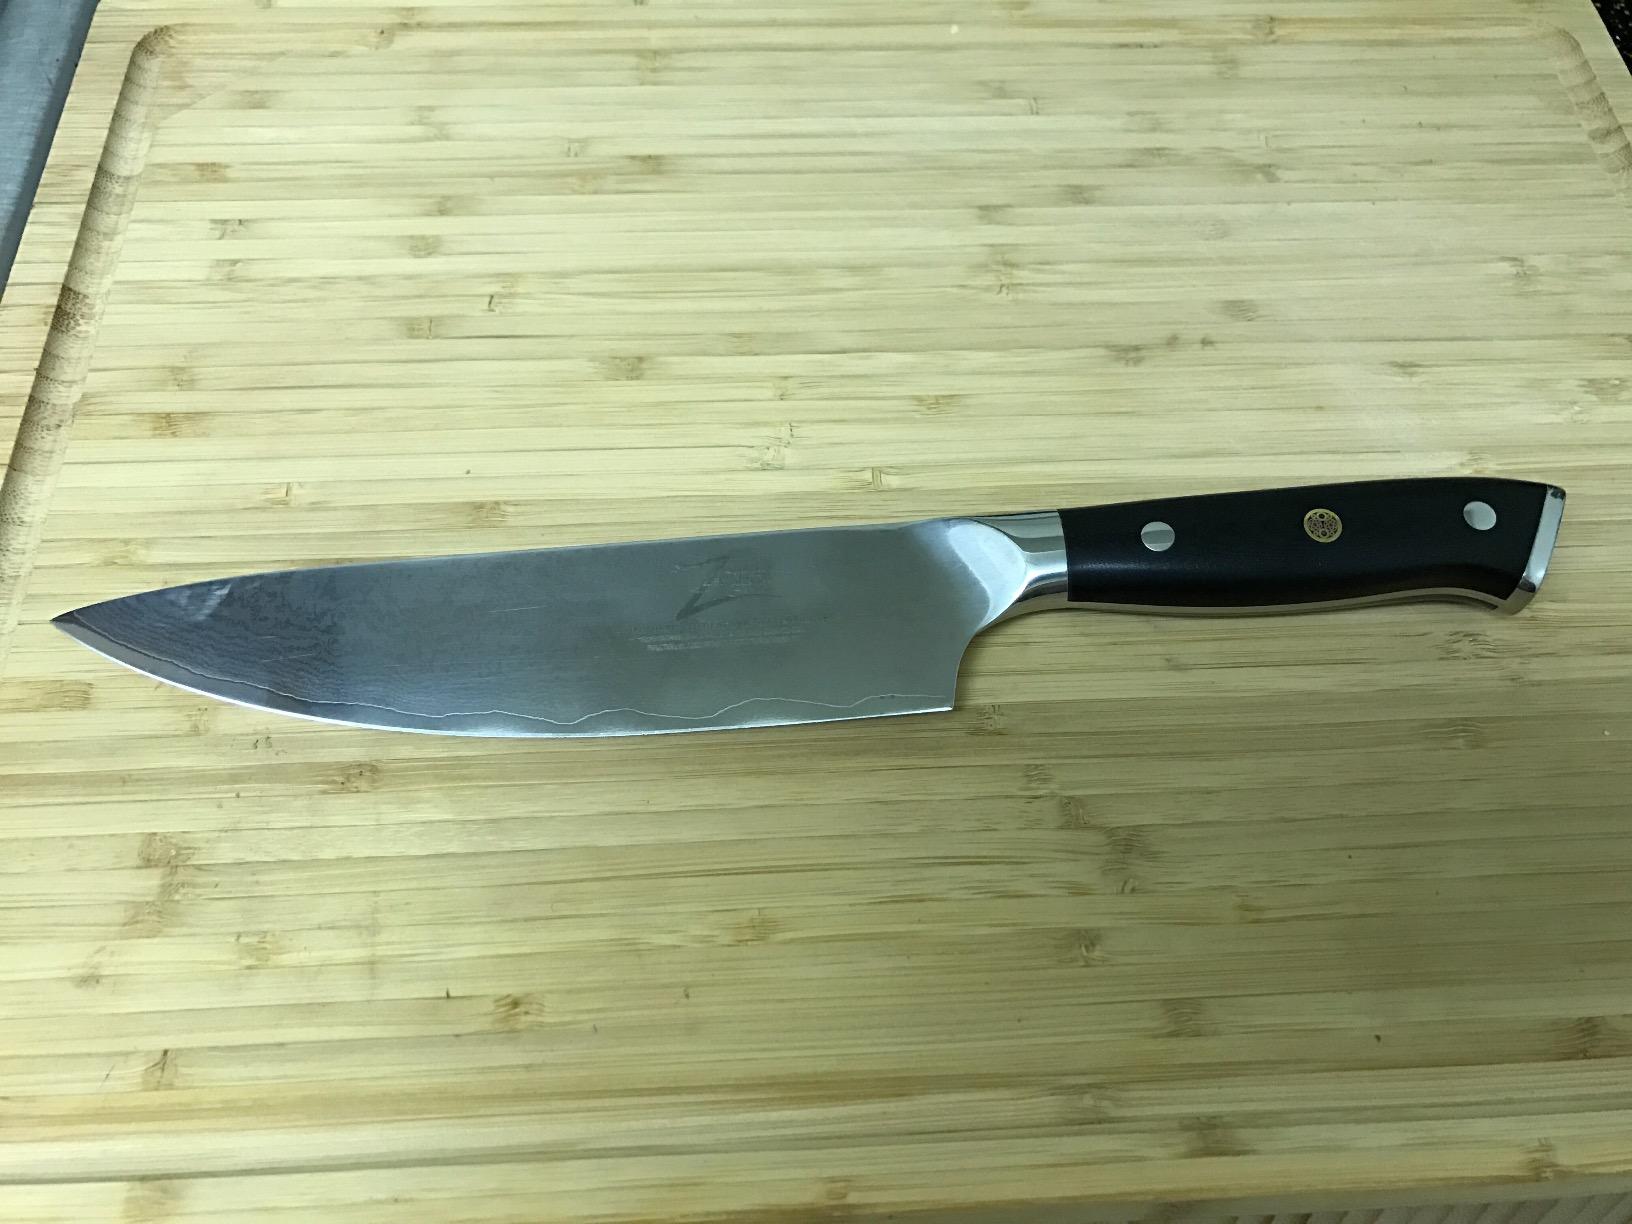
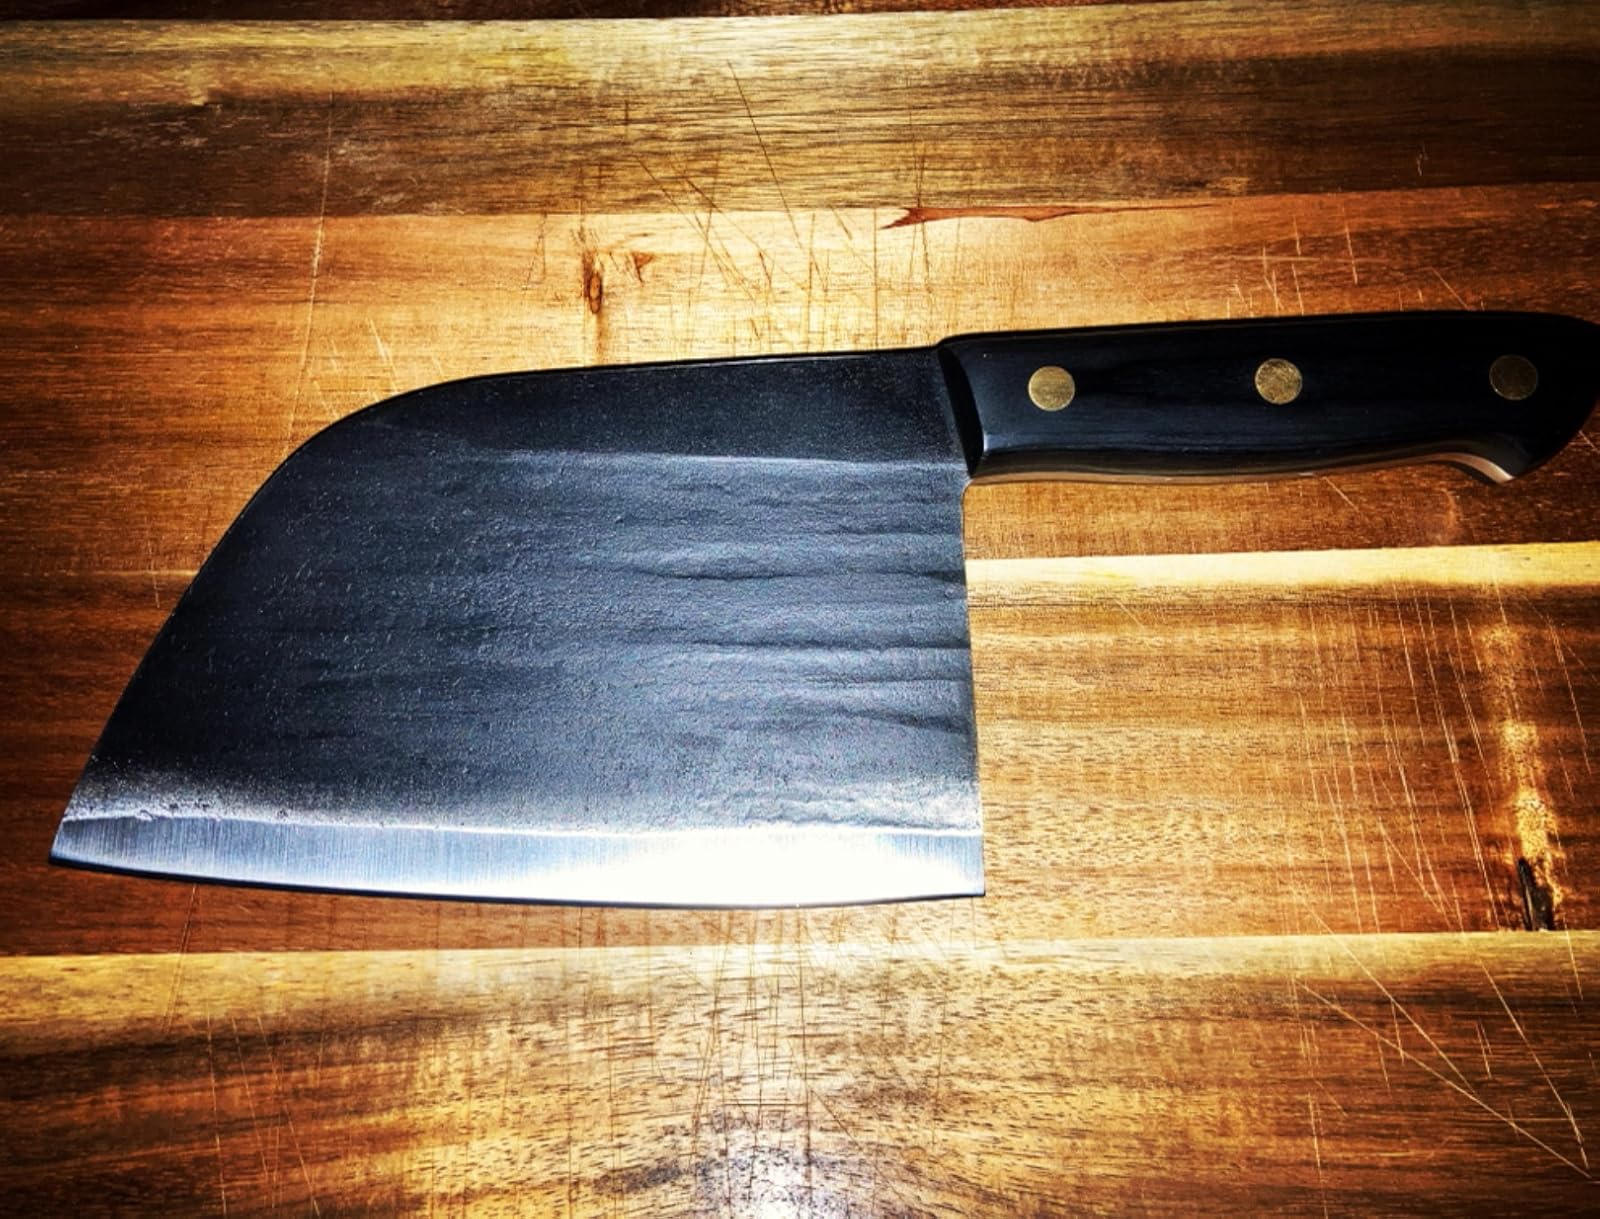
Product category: items_knife
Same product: no